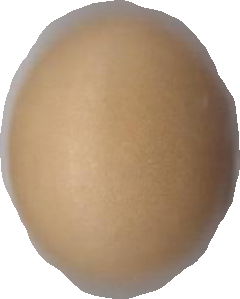
Variety: Grobogan